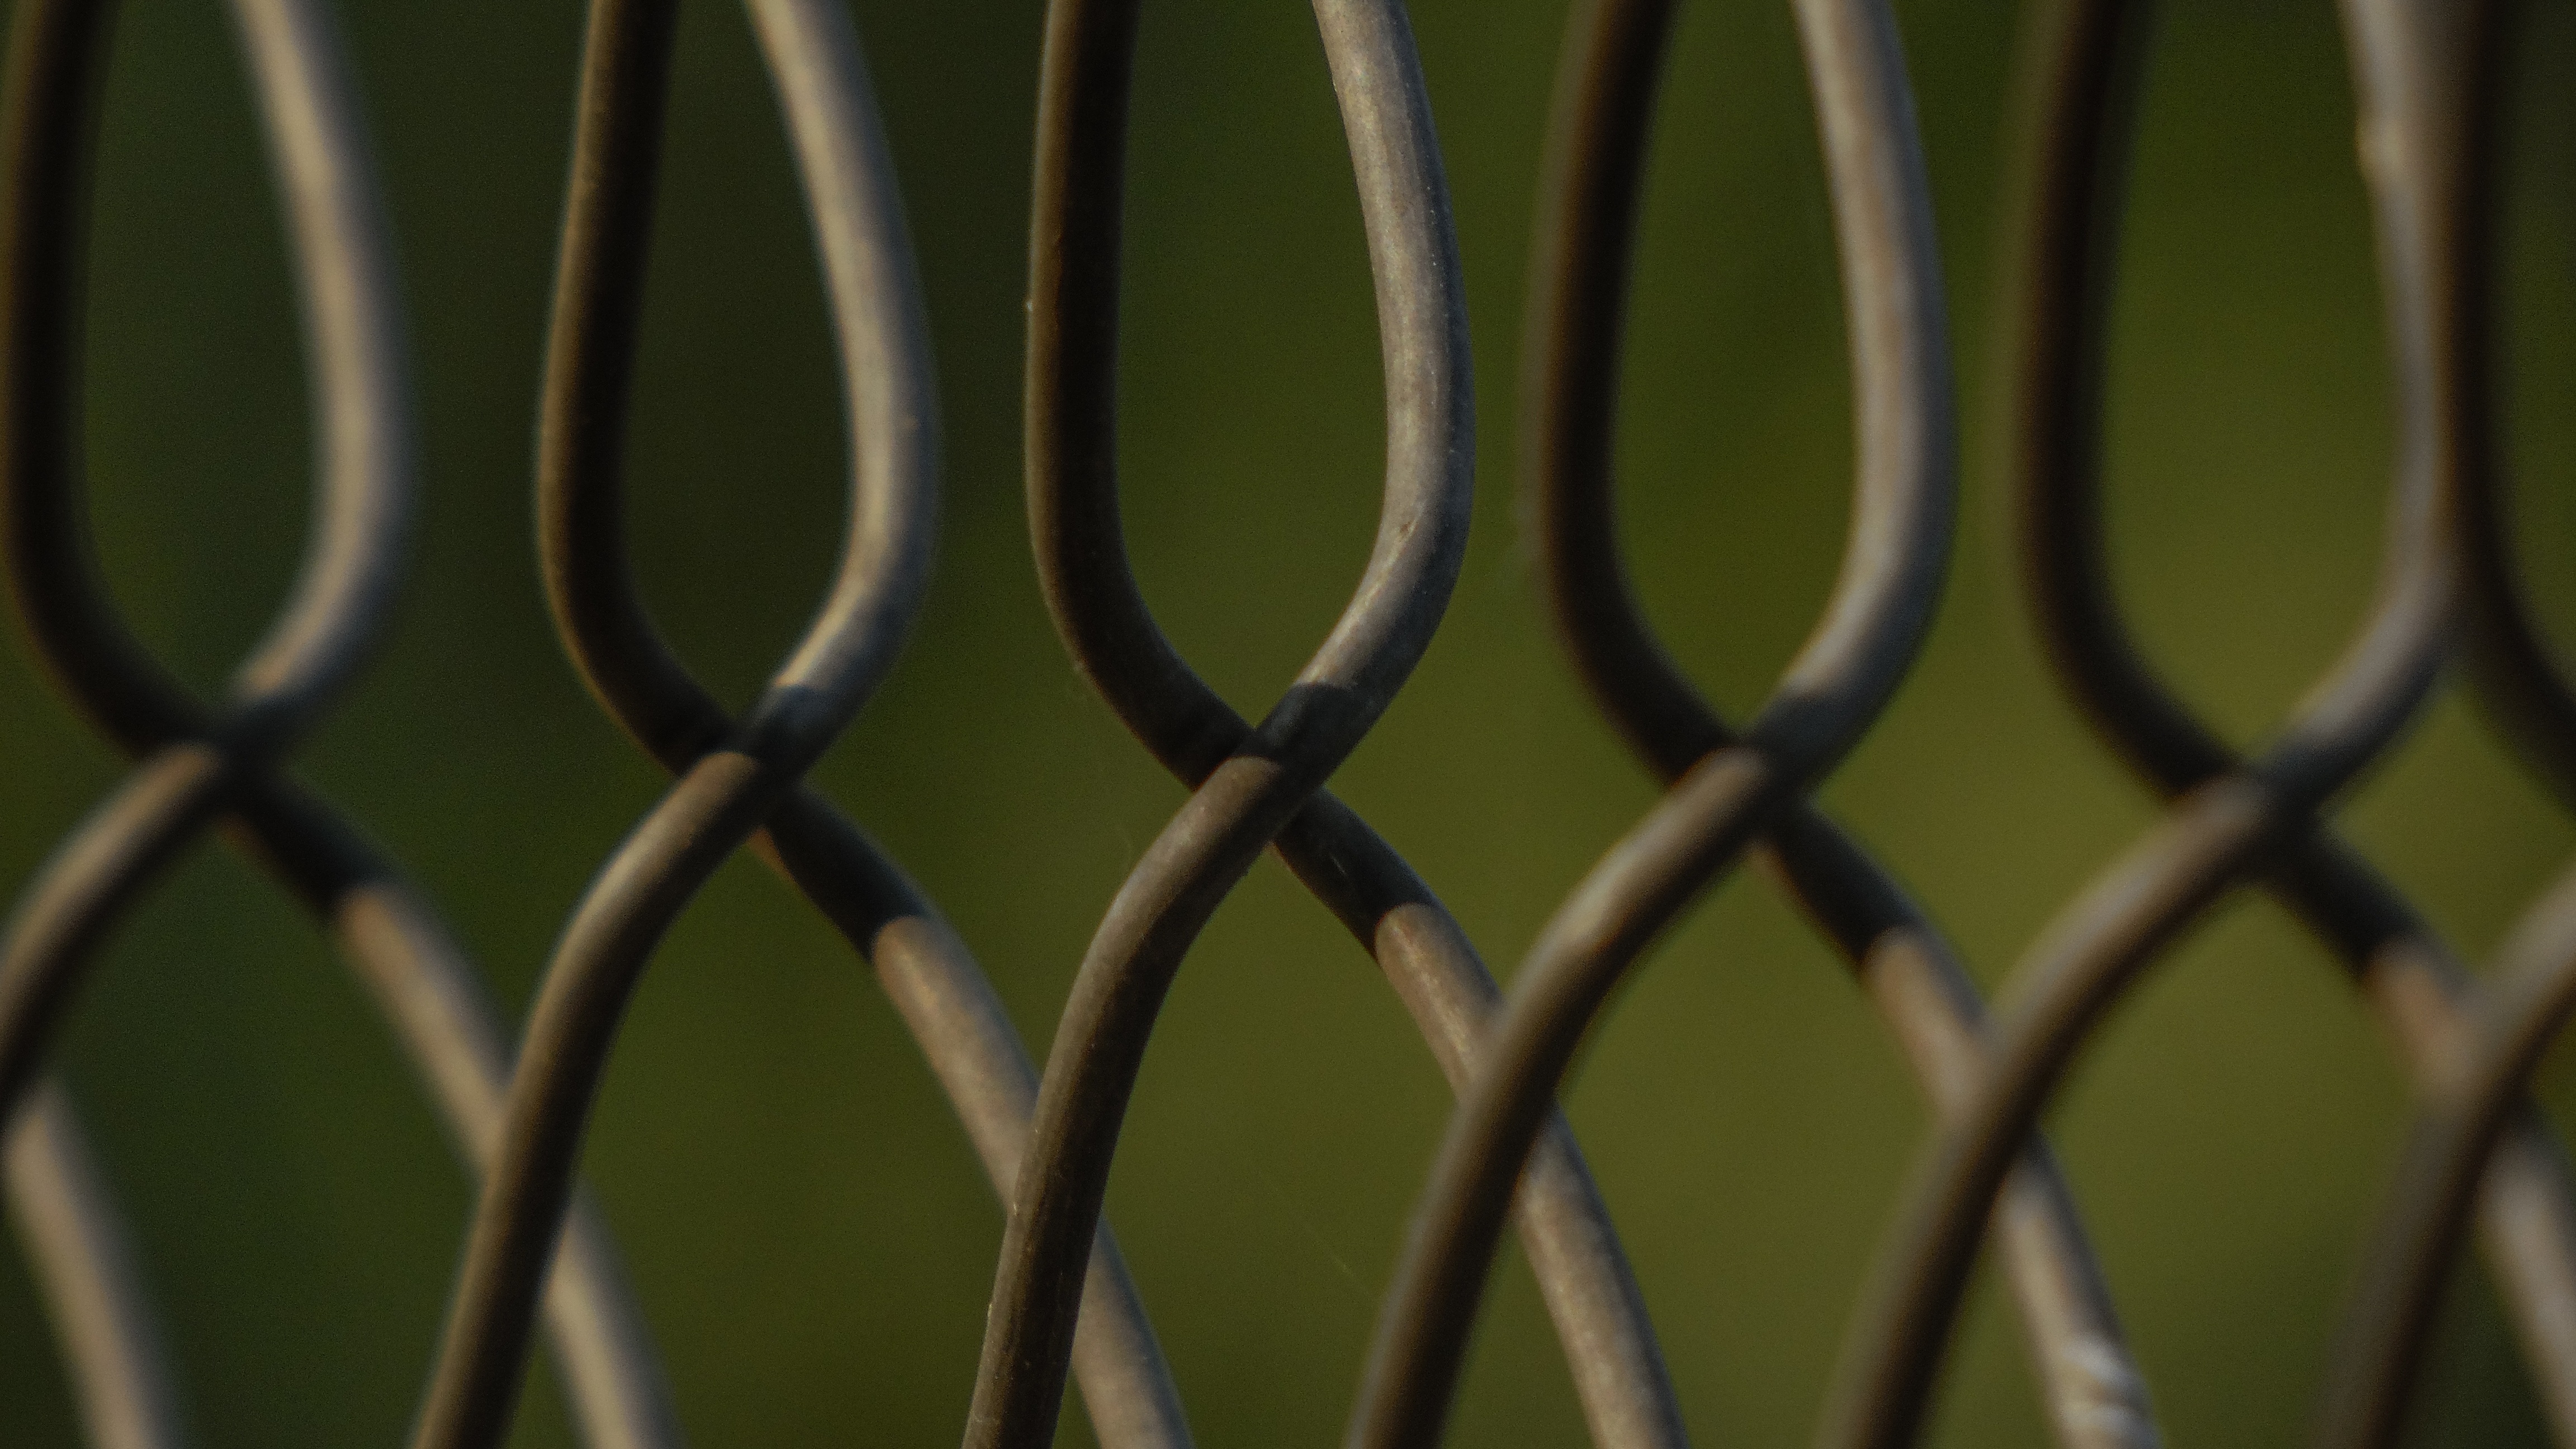
grass, branch, light, fence, plant, texture, leaf, flower, line, green, metal, close, circle, twig, close up, iron, macro photography, grating, plant stem